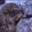
Label: seal